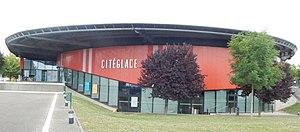
La patinoire de Chalons en champagne
La patinoire Cités Glace est le nom de la patinoire municipale de Châlons-en-Champagne en Champagne-Ardenne. Elle a été inaugurée en 2004.